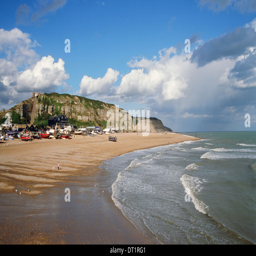
the beach with fishing boats